Sosy Problems

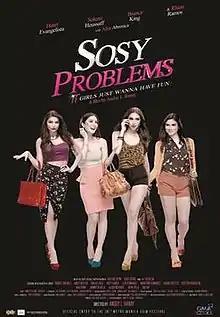
Theatrical film poster

Sosy Problems is a 2012 Filipino comedy film produced by GMA Pictures and directed by Andoy Ranay. It stars Rhian Ramos, Heart Evangelista, Solenn Heussaff, and Bianca King. The film is one of the eight official entries of the 2012 Metro Manila Film Festival which began on December 25, 2012.